I.Ae. 30 Ñancú

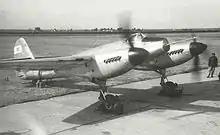
I.Ae.30 Ñancú during testing, c. 1948

The test results proved that the aircraft possessed good flying characteristics as well as meeting performance specifications. During a cross country flight, from Córdoba to Buenos Aires, the Ñancú reached a level speed of 780 km/h, setting a new piston-engined speed record in South America, an achievement that has not been surpassed. Although the prototype was achieving design goals, the Fuerza Aérea Argentina was already considering the jet I.Ae. 27 Pulqui I as their future fighter program.